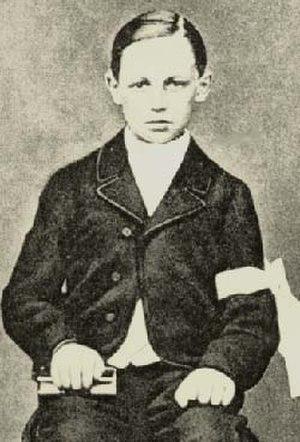
Arthur Rimbaud est un poète français, né le 20 octobre 1854 à Charleville et mort le 10 novembre 1891 à Marseille. Bien que brève, son œuvre poétique est caractérisée par une prodigieuse densité thématique et stylistique, faisant de lui une des figures majeures de la littérature française.
Lucius Orbilius Pupillus est un grammairien et enseignant de latin, aussi connu sous le nom Orbilius. Orbilius Pupillus signifie « petit orphelin mineur ». Il ne s'agit pas d'un nom de famille noble, mais plutôt d'un double surnom, ce qui indique une origine plébéienne. Le prénom Lucius lui est attribué par Suétone.